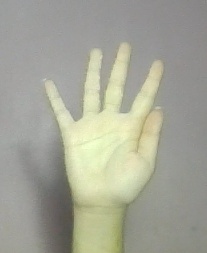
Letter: sheen